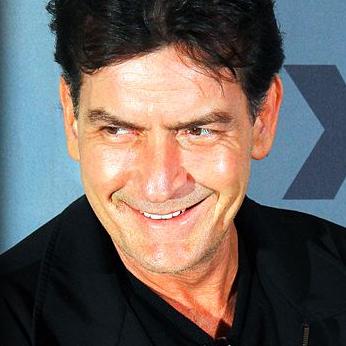
Age: 46